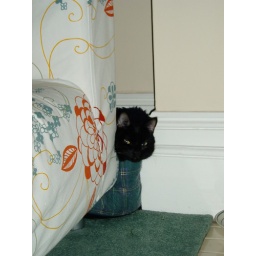
Lying in his bed with his head wedged between the sofa and the chimney breast.